History of Myanmar

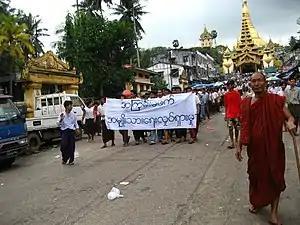
Protesters in Yangon with a banner that reads "non-violence: national movement" in Burmese. In the background is Shwedagon Pagoda.

The BIA formed a provisional government in some areas of the country in the spring of 1942, but there were differences within the Japanese leadership over the future of Burma. While Colonel Suzuki encouraged the Thirty Comrades to form a provisional government, the Japanese Military leadership had never formally accepted such a plan. Eventually the Japanese Army turned to Ba Maw to form a government. During the war in 1942, the BIA had grown in an uncontrolled manner, and in many districts officials and even criminals appointed themselves to the BIA. It was reorganised as the Burma Defence Army (BDA) under the Japanese but still headed by Aung San. While the BIA had been an irregular force, the BDA was recruited by selection and trained as a conventional army by Japanese instructors. Ba Maw was afterwards declared head of state, and his cabinet included both Aung San as War Minister and the Communist leader Thakin Than Tun as Minister of Land and Agriculture as well as the Socialist leaders Thakins Nu and Mya. When the Japanese declared Burma, in theory, independent in 1943, the Burma Defence Army (BDA) was renamed the Burma National Army (BNA).